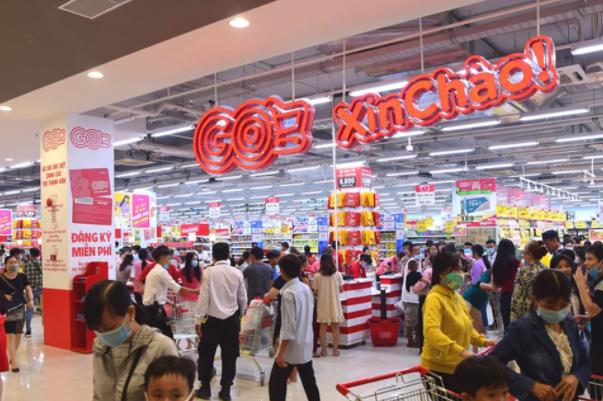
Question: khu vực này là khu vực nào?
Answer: khu vực này là một siêu thị